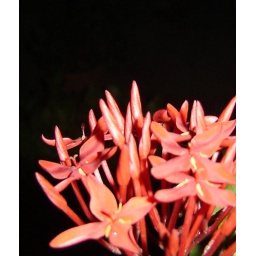
A flower in our garden at home